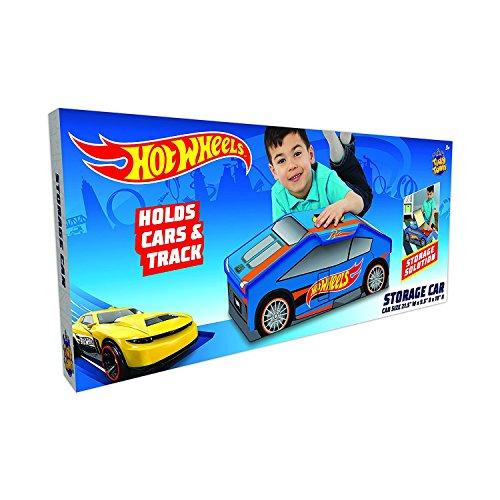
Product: Hot Wheels Tidy Town Storage Car
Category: Toys & Games | Play Vehicles | Die-Cast Vehicles
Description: Great portable storage box solution for toys, vehicles, and standard tracks.
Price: $12.00
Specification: ProductDimensions:9.5x21.5x10inches|ItemWeight:1pounds|ShippingWeight:1pounds(Viewshippingratesandpolicies)|DomesticShipping:ItemcanbeshippedwithinU.S.|InternationalShipping:Thisitemisnoteligibleforinternationalshipping.LearnMore|ASIN:B0761TMQJW|Itemmodelnumber:22282|Manufacturerrecommendedage:36months-10years